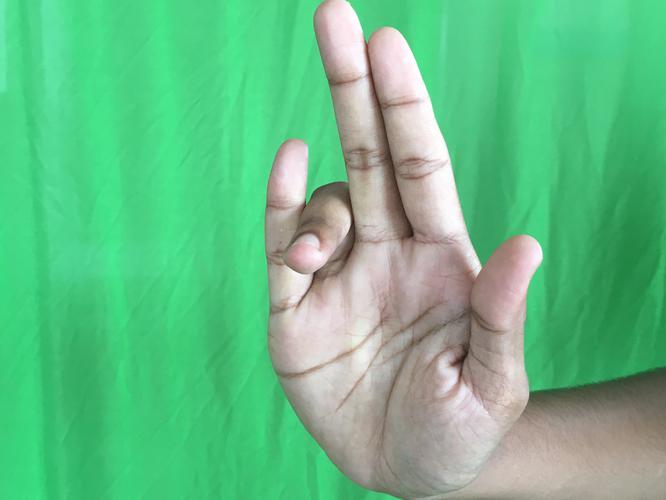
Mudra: Tripathaka
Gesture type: single_hand